Dominicus Franciscus du Bois

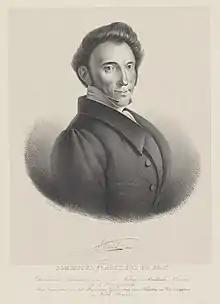
Dominicus Franciscus du Bois by Pieter Barbiers IV

Dominicus Franciscus du Bois was a Flemish artist and draughtsman. From 1826, he directed the Royal School for Applied and Visual arts in 's-Hertogenbosch.